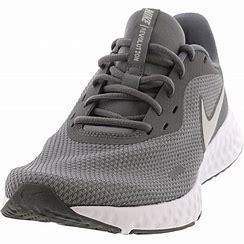
Brand: Nike
Model: Revolution 5